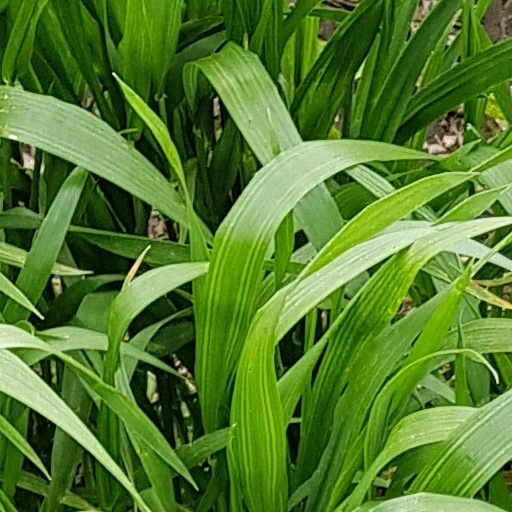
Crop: wheat